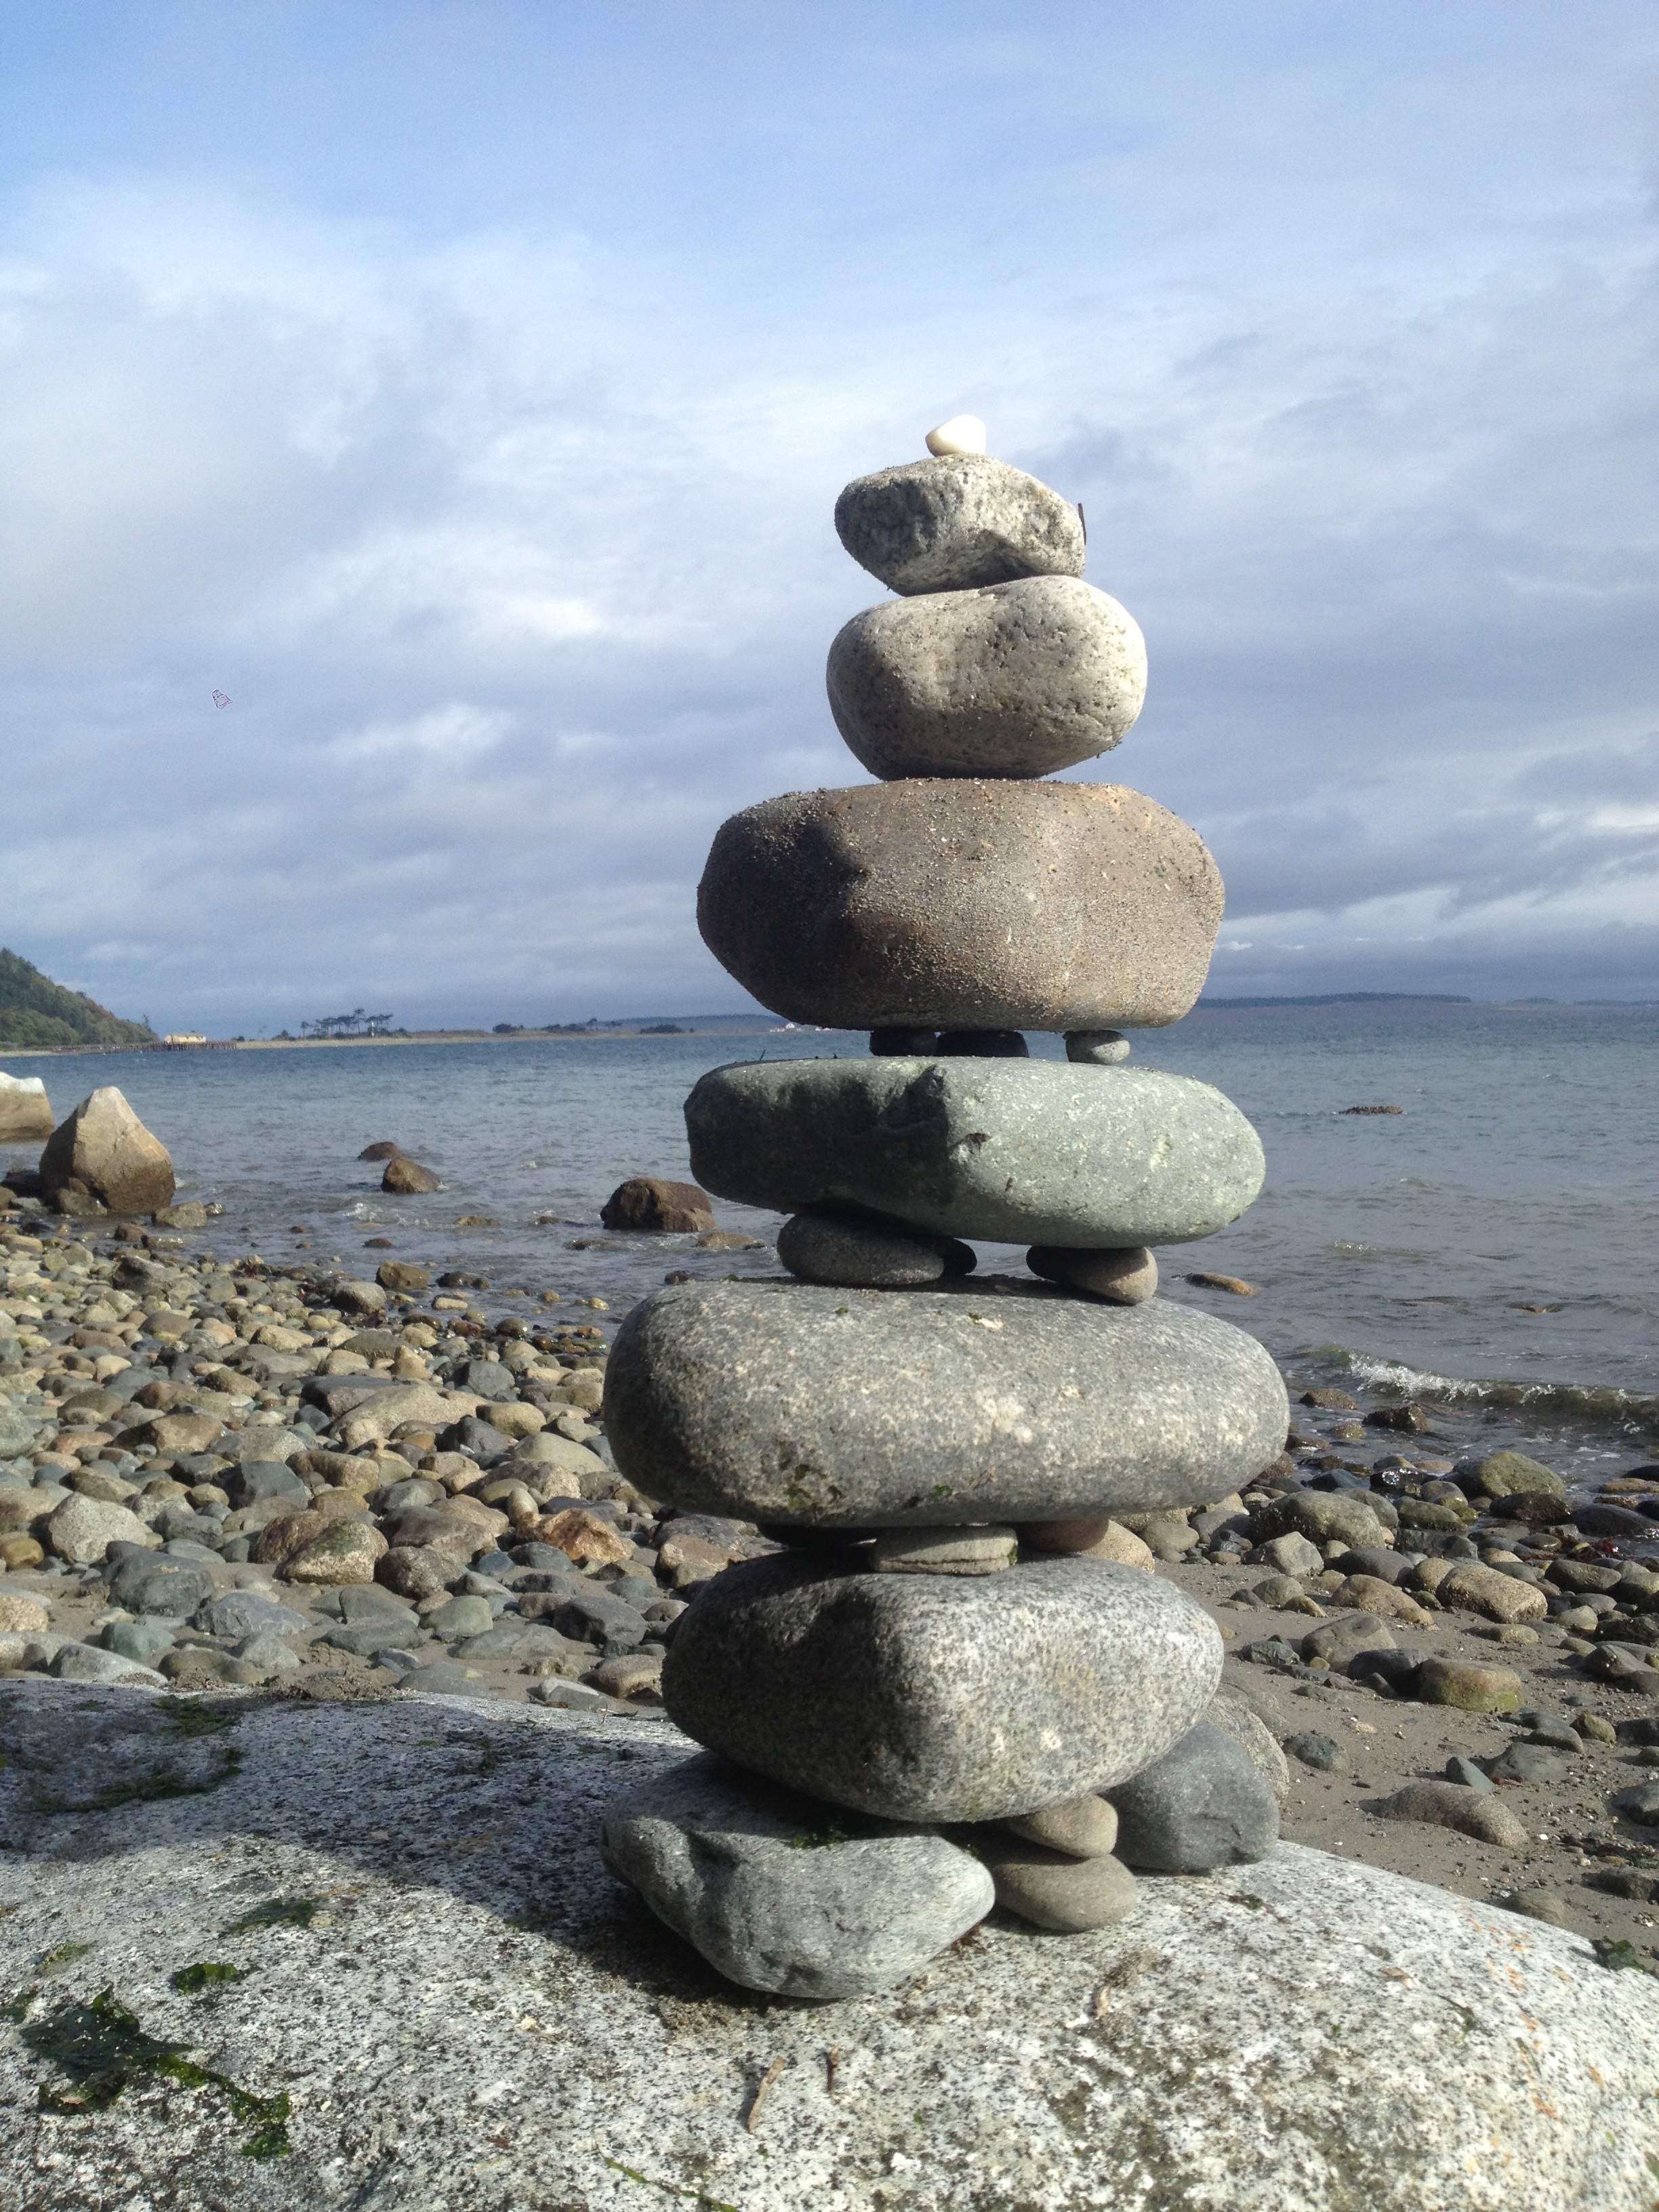
beach, landscape, sea, coast, water, nature, sand, rock, ocean, shore, stone, pile, balance, pebble, material, body of water, boulder, cairn, rocks cairn